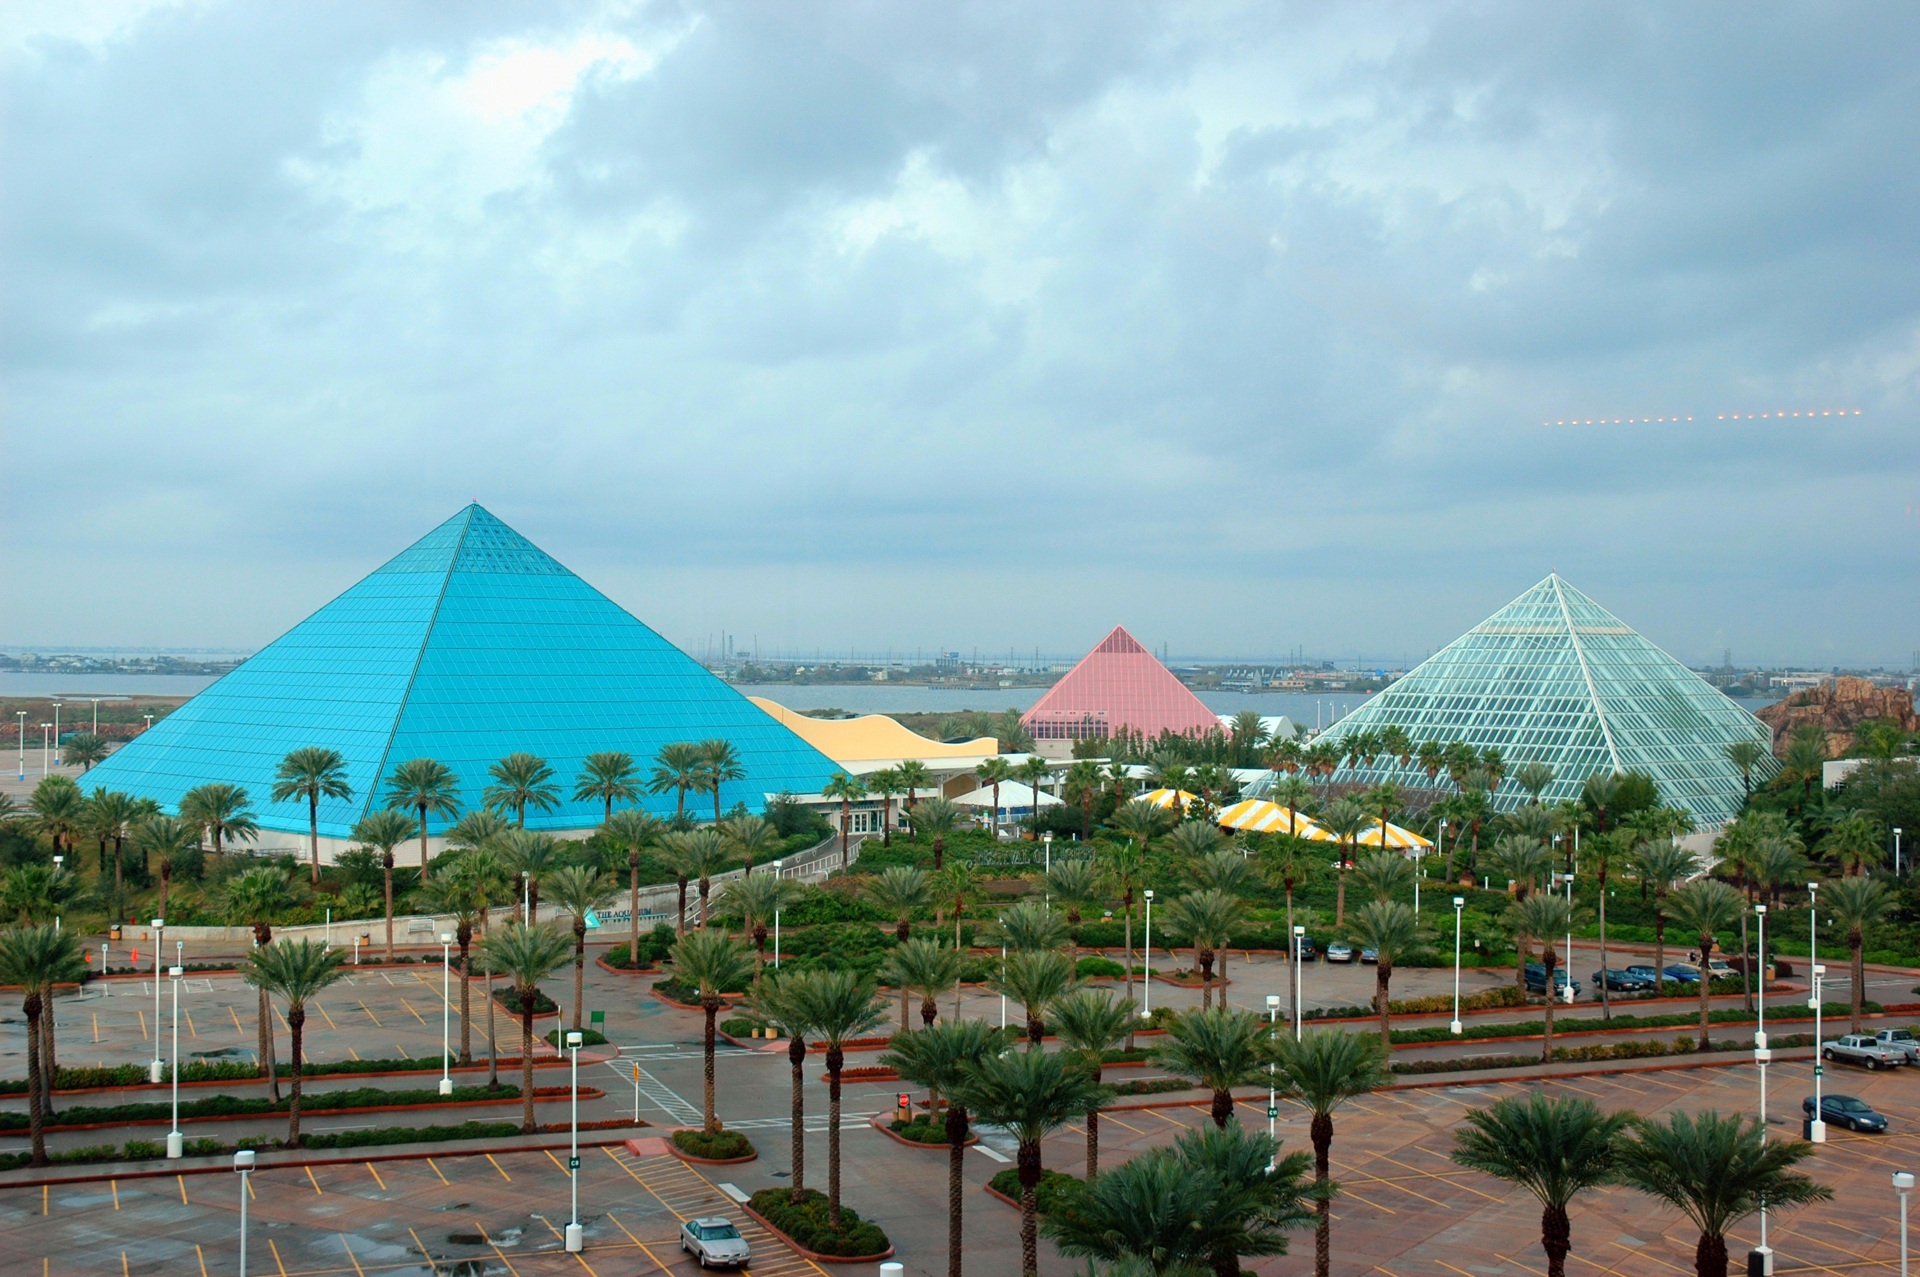
vacation, amusement park, park, tourism, resort, texas, pyramids, galveston